James D. M. Beebe

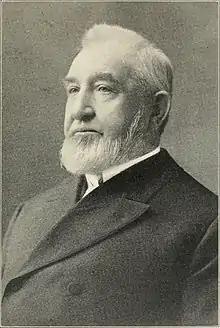
Captain James D. M. Beebe

James Dean Monroe Beebe (August 1, 1827September 18, 1917) was a 19th-century American Sandy Hook Pilot. He is known for being the oldest Sandy Hook-New Jersey pilot, having served for 55 years as a Sandy Hook pilot. He organized the New Jersey Sandy Hook Pilots Association.